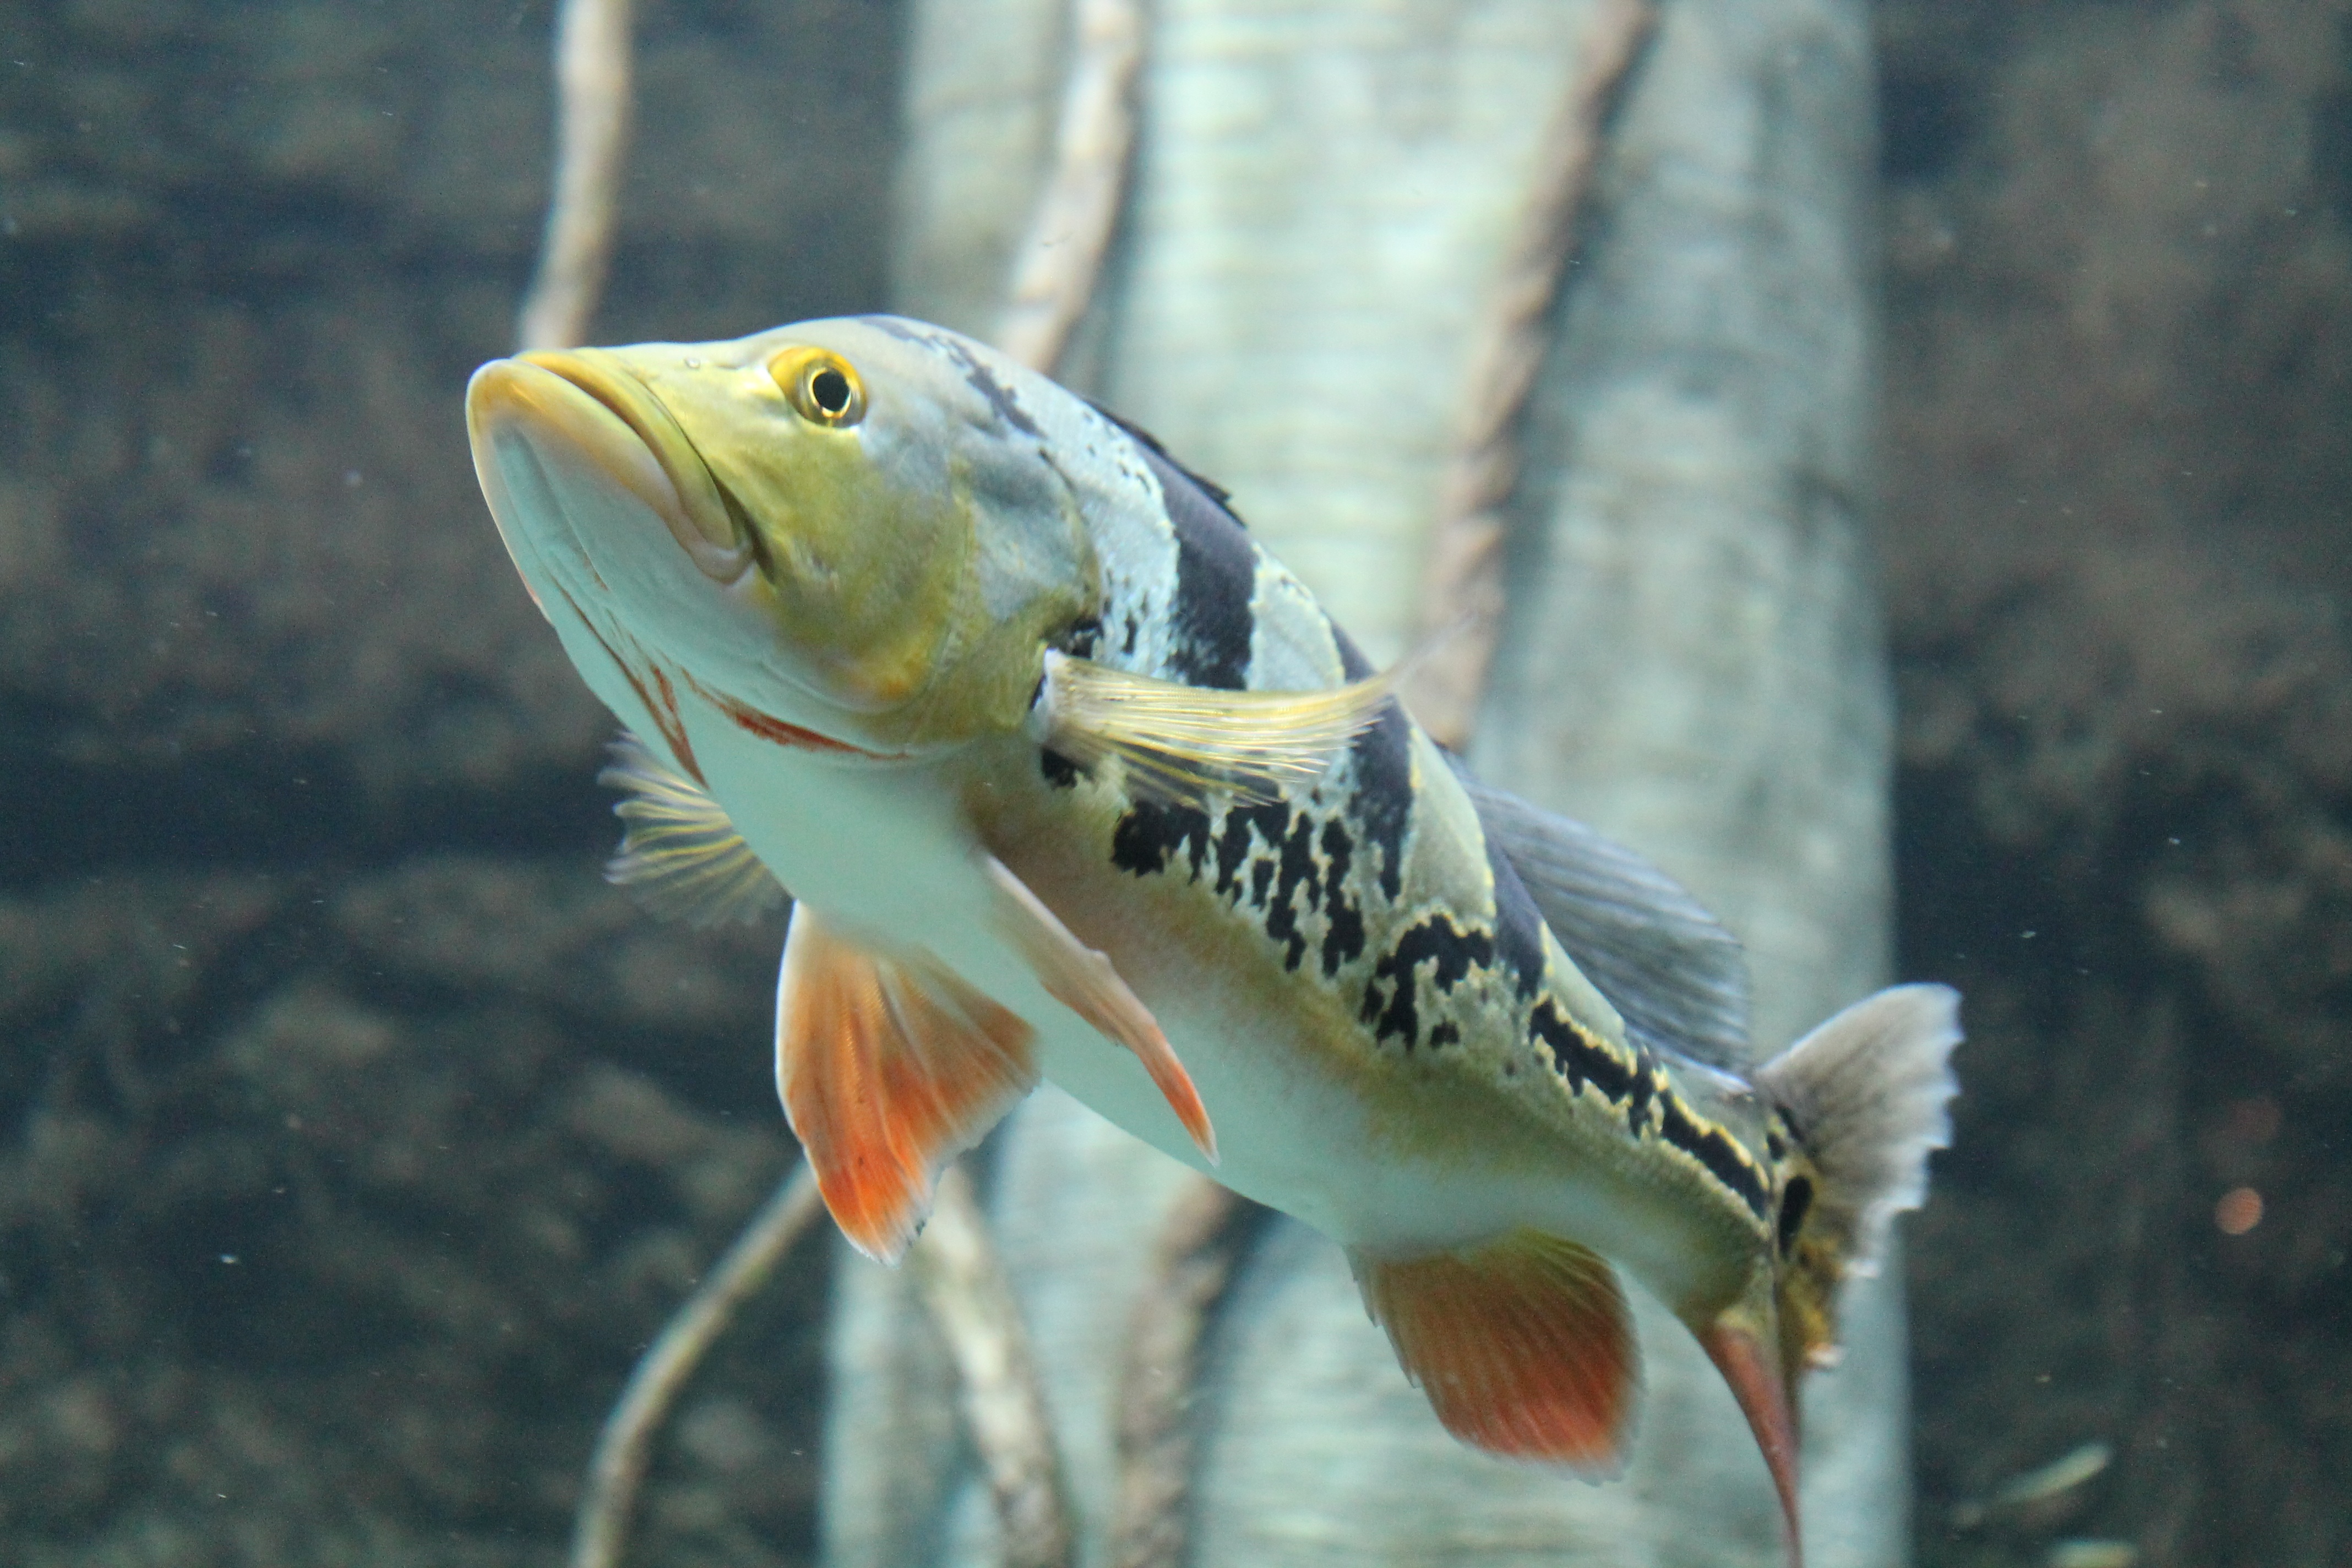
wildlife, underwater, biology, perch, fish, fauna, bass, aquarium, vertebrate, tropical fish, marine biology